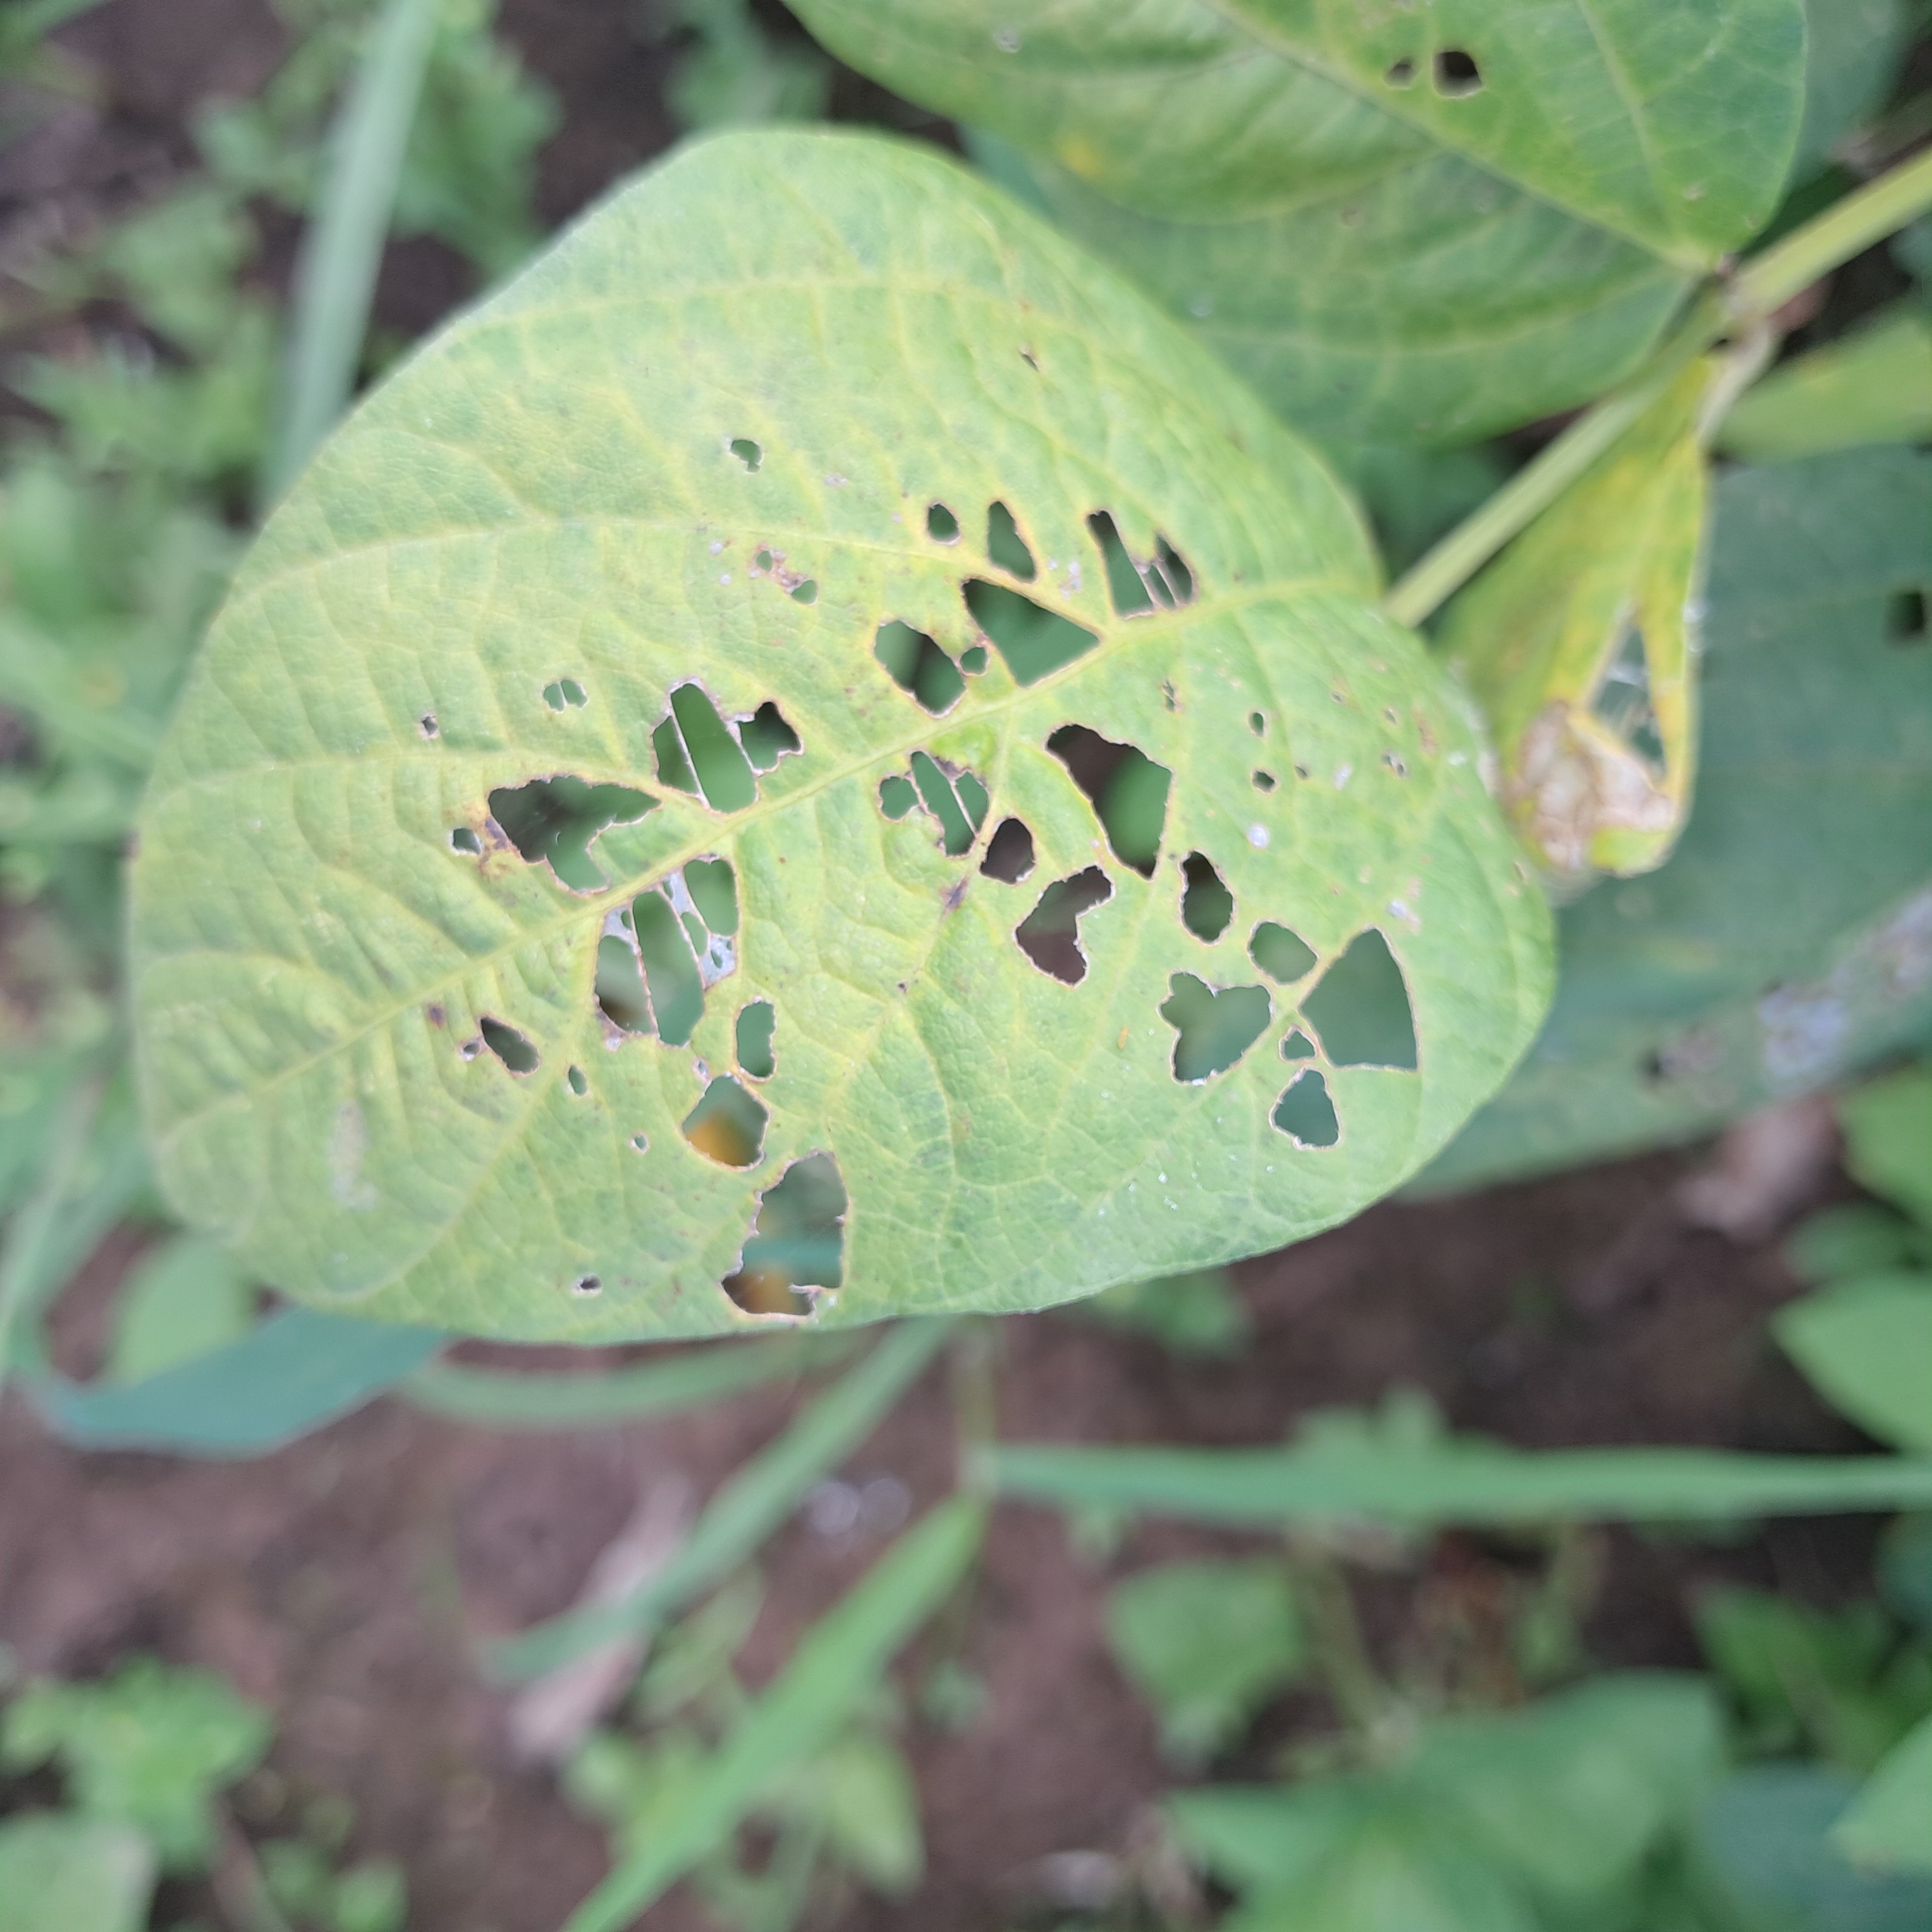
Label: Caterpillar_Semilooper_Pest